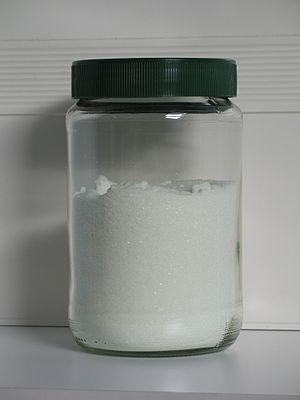
Le chlorite de sodium de formule brute NaClO₂ est le sel de sodium de l'acide chloreux, HClO₂.